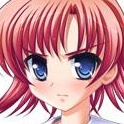
Portrait style: Anime Portrait